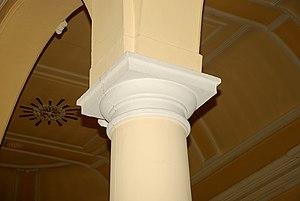
Belgique - Brabant wallon - Mont-Saint-Guibert - Église Saint-Guibert
L'église Saint-Guibert est une église catholique de style classique du XVIIIe siècle située sur le territoire de la commune belge de Mont-Saint-Guibert, en Brabant wallon.